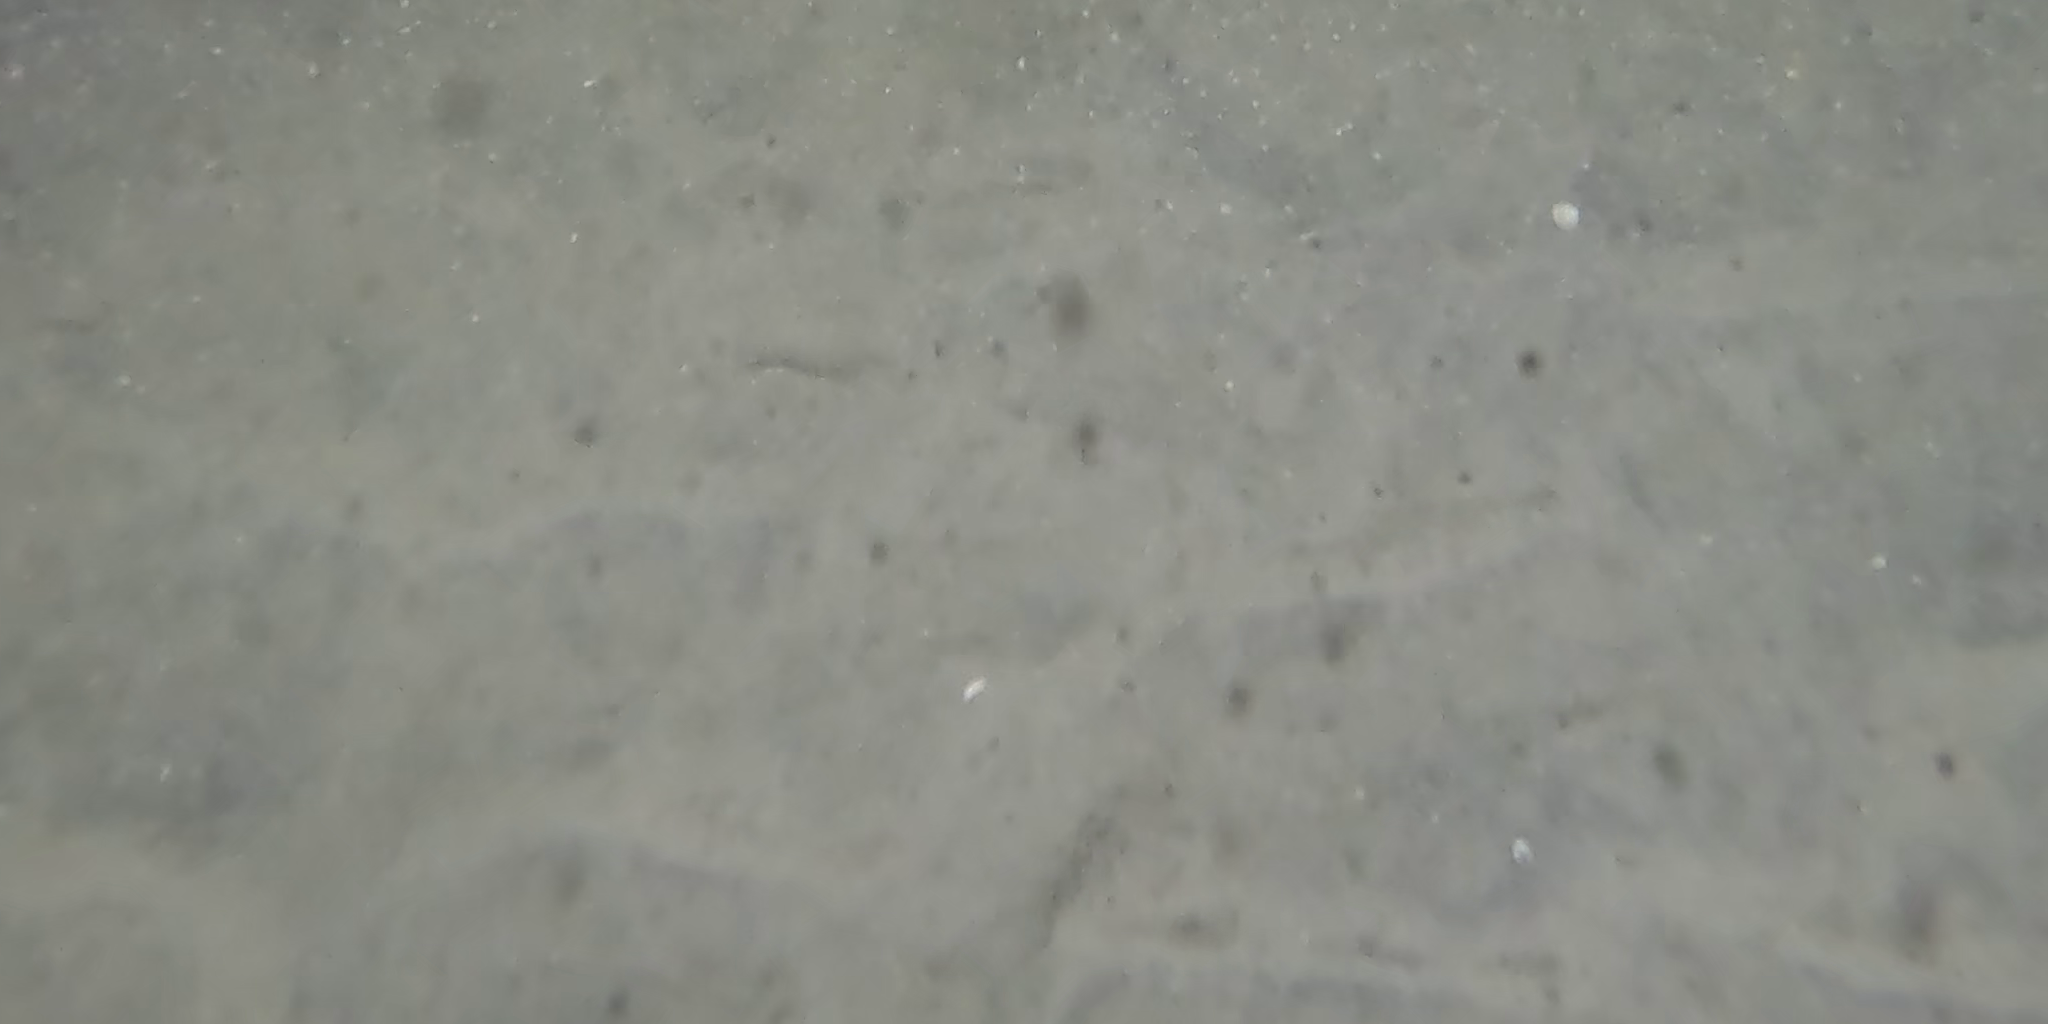
Seabed habitat: sand